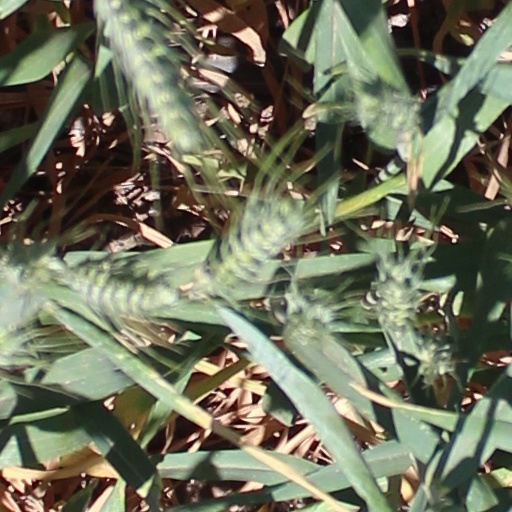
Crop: wheat